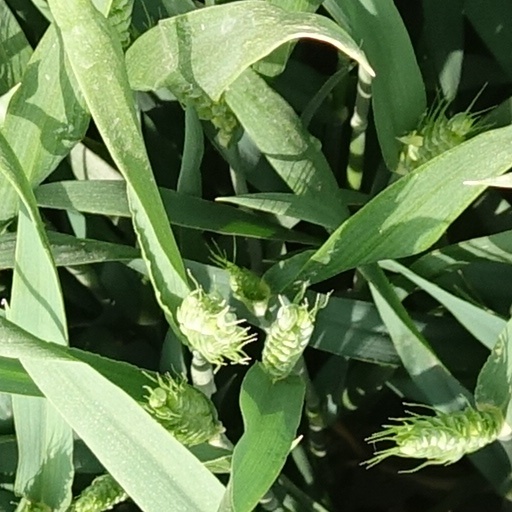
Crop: wheat